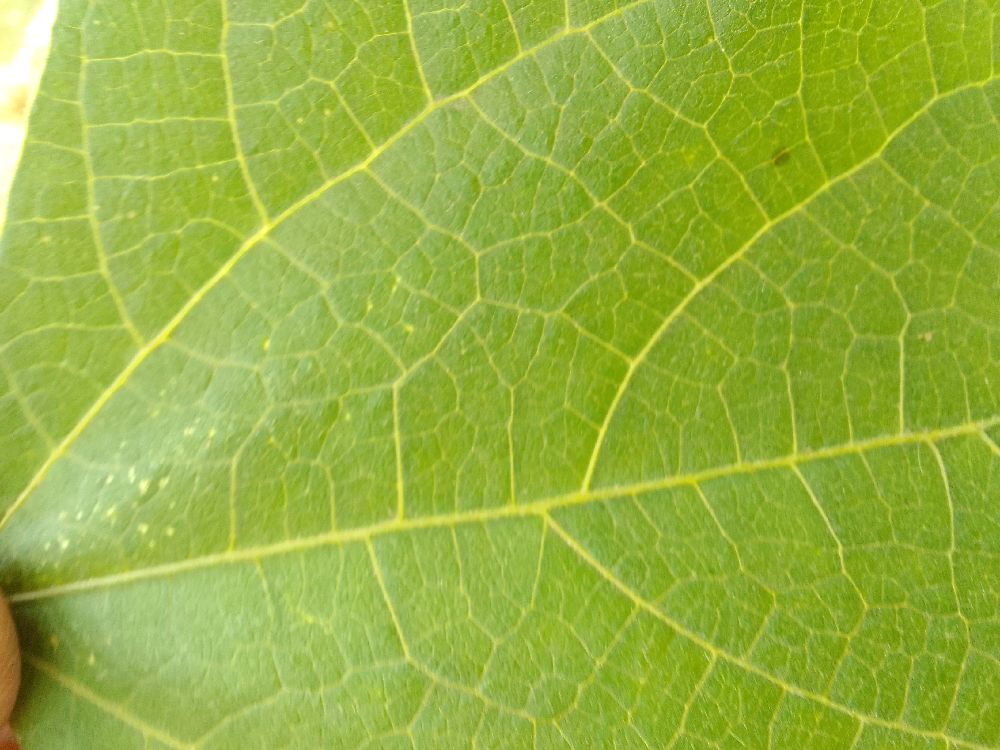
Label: healthy